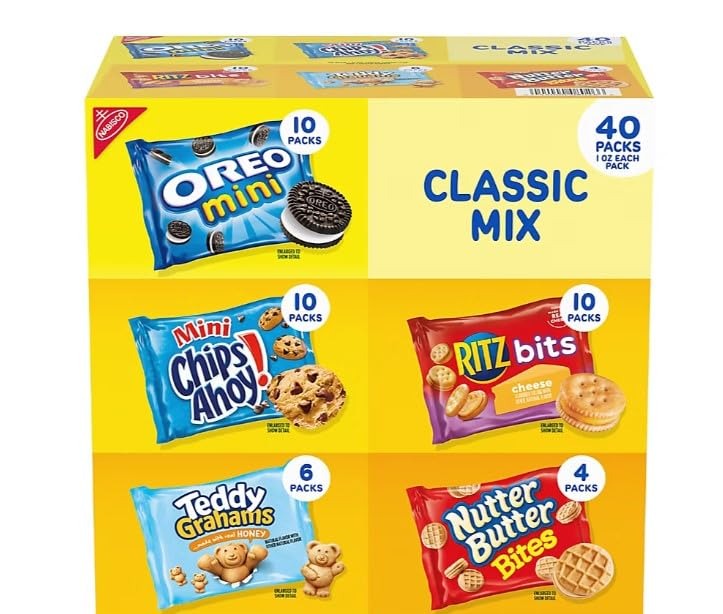
Item Name: Nabisco Classic Mix Cookie & Cracker Variety Pack, 40 pk
Value: 39.5
Unit: Ounce

Price: 16.38